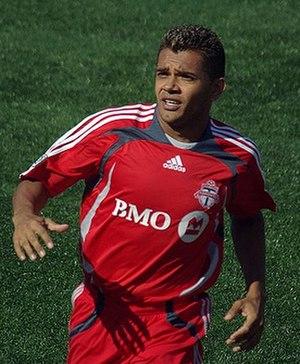
L'équipe du Honduras de football est la sélection de joueurs honduriens représentant le pays lors des compétitions internationales de football masculin, sous l'égide de la Fédération du Honduras de football.
Amado Guevara, né le 2 mai 1976 à Tegucigalpa, était un footballeur international hondurien, reconverti en entraîneur.